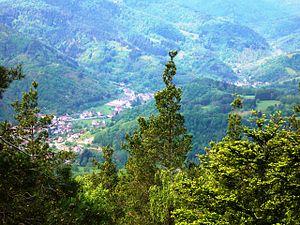
Rombach-le-Franc vu depuis le sommet du Chalmont
Rombach-le-Franc est une commune française située dans le département du Haut-Rhin, en région Grand Est.